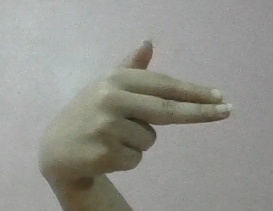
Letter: ghain